Prosody (music)

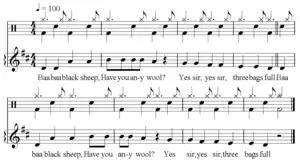
Simple example of variation in prosody: what if the phrase started on 4 instead of 1 (upbeat vs. downbeat/on-beat vs. off-beat)?

In music, prosody is the way the composer sets the text of a vocal composition in the assignment of syllables to notes in the melody to which the text is sung, or to set the music with regard to the ambiance of the lyrics.